Eugénio Tavares

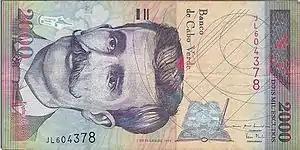
Eugénio Tavares on a Cape Verdean $2000 escudo note issued between 2007 and 2014

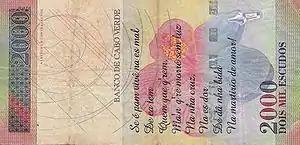
Obverse of the $2000 escudo note featuring a great morna poem of his

His name is honored in the name of the town square in Vila Nova Sintra along with a statue, where his home is located which is now a museum. Also now, a street name is named in the western part of the capital city of Praia in Cidadela which runs for about 500 meters and intersects the Praia-Cidade Velha road (EN1-ST05), nearby is the Jean Piaget University of Cape Verde.